Tackle (gridiron football position)

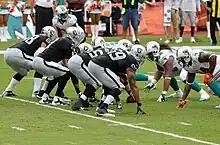
Khalif Barnes, an offensive tackle for the Oakland Raiders (No. 69 in black jersey on right) in a 2012 game against the Miami Dolphins

A tackle is a playing position in American football. Historically, in the one-platoon system prevalent in the late nineteenth and early twentieth centuries, a tackle played on both offense and defense. In the modern system of specialized units, offensive tackle and defensive tackle are separate positions, and the stand-alone term "tackle" refers to the offensive tackle position only. The offensive tackle (OT, T), sometimes specified as left tackle (LT) or right tackle (RT), is a position on the offensive line that flanks the two guards. Like other offensive linemen, their objective is to block during each offensive play, physically preventing defenders from tackling or disrupting the offensive ball carrier with the intention of advancing the football downfield. The distinction between right and left tackle has become less relevant over time.